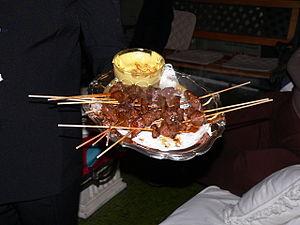
Les anticuchos sont une spécialité de trois pays d'Amérique du Sud. Au Pérou, pays d'origine, les anticuchos de corazón de res sont faits à partir de morceaux de cœur de bœuf mariné, qui sont ensuite piqués sur une brochette, et grillés.